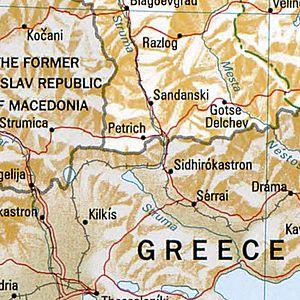
Petritch est une ville localisée dans l'extrémité sud-ouest de la Bulgarie, où se rejoignent les frontières de la Bulgarie, de la Macédoine du Nord et de la Grèce.